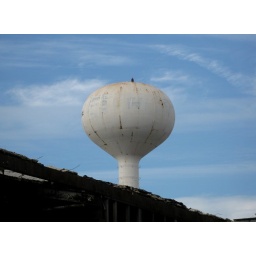
A water tower at a closed factory in Detroit. I can't tell what was written on it.